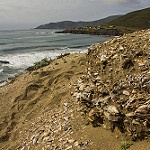
Label: sea